Lev Vladimir Goriansky

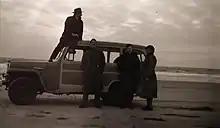
The Artist on car with his family, Crane Beach, Ipswich MA, 1949, Goriansky Family Collection

With the onset of the Great Depression, Goriansky's professional career as an architect would come to a close. He would spend 1932-1934 studying at Harvard and receiving his master's in Fine Arts, and then traveling, studying, and sketching in Europe between 1934 and 1936. Between 1936 and 1956 he worked as a professional artist drawing and painting a diverse body of work, numbering over several hundred pieces. Ranging from spiritual and biblical themes, to still lifes, landscapes, figure studies and architectural renderings, signing his works LVG / BTS in a red square.